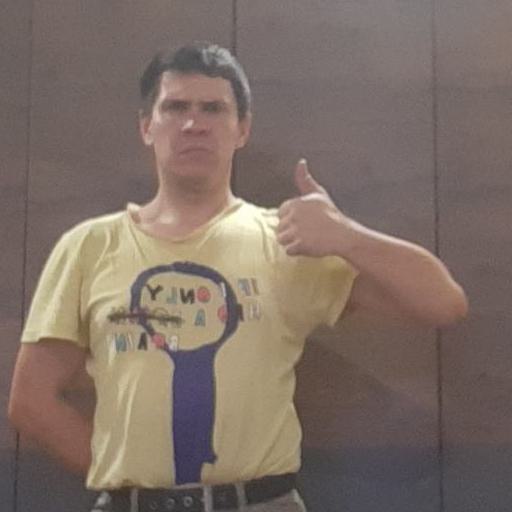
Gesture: like